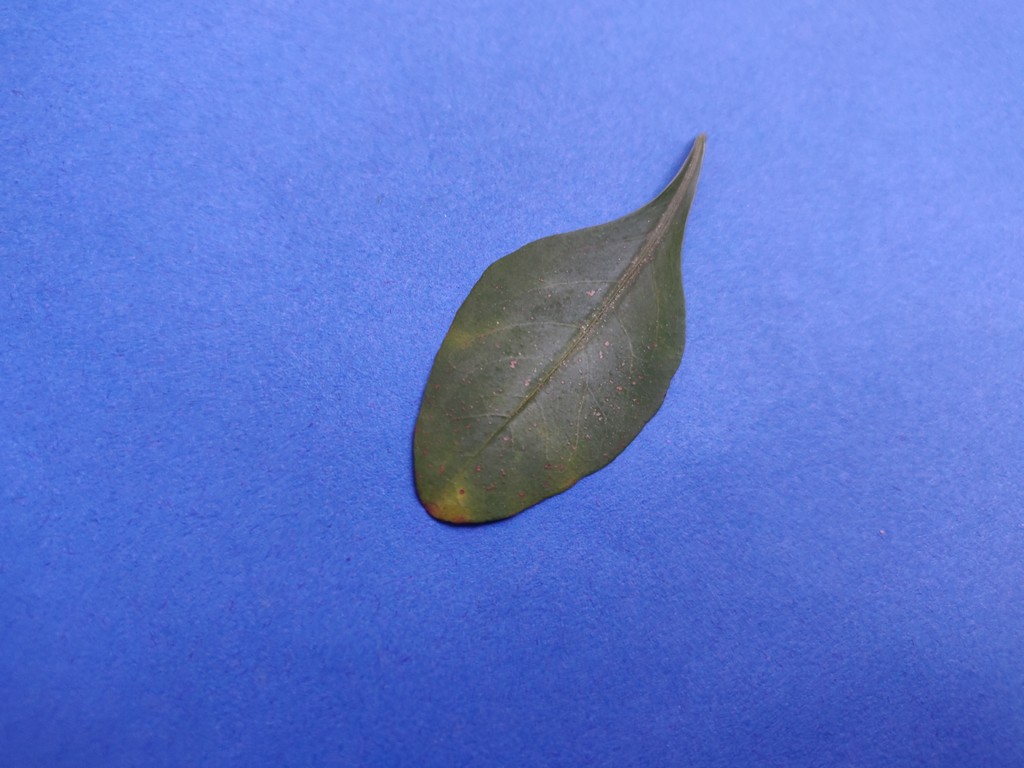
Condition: Unhealthy
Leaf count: single
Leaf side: front